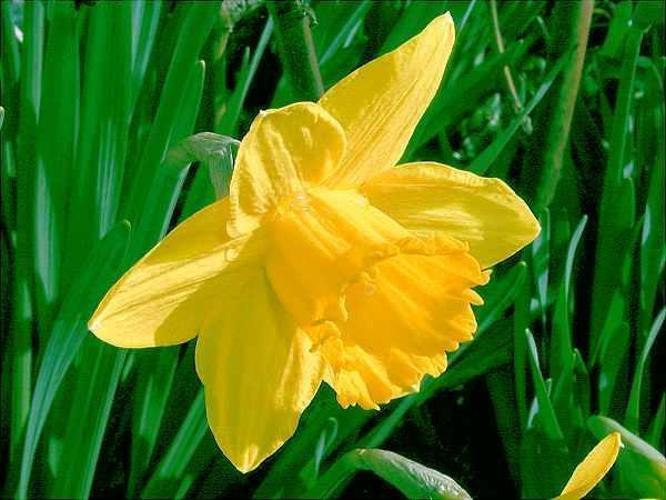
Flower: Daffodil